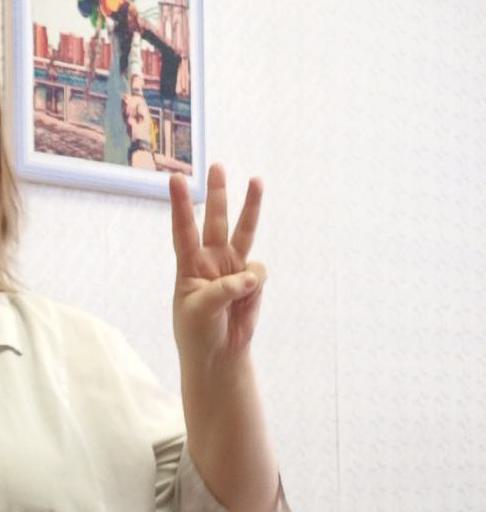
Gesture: three